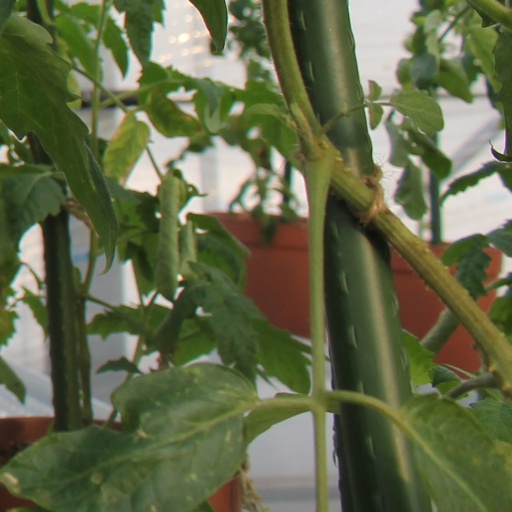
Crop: tomato